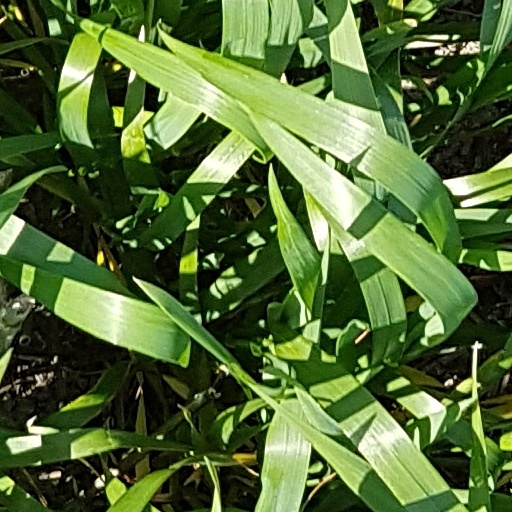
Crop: wheat